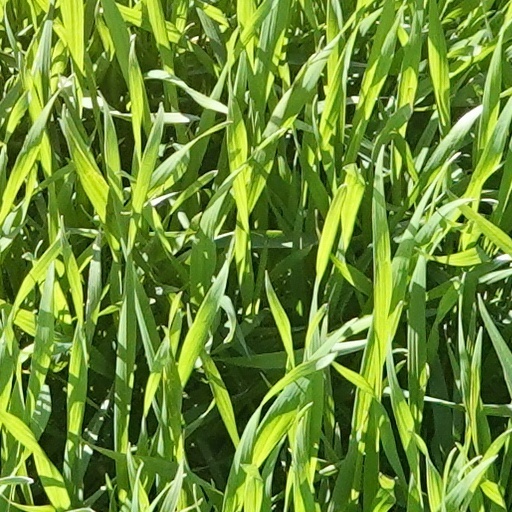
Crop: wheat